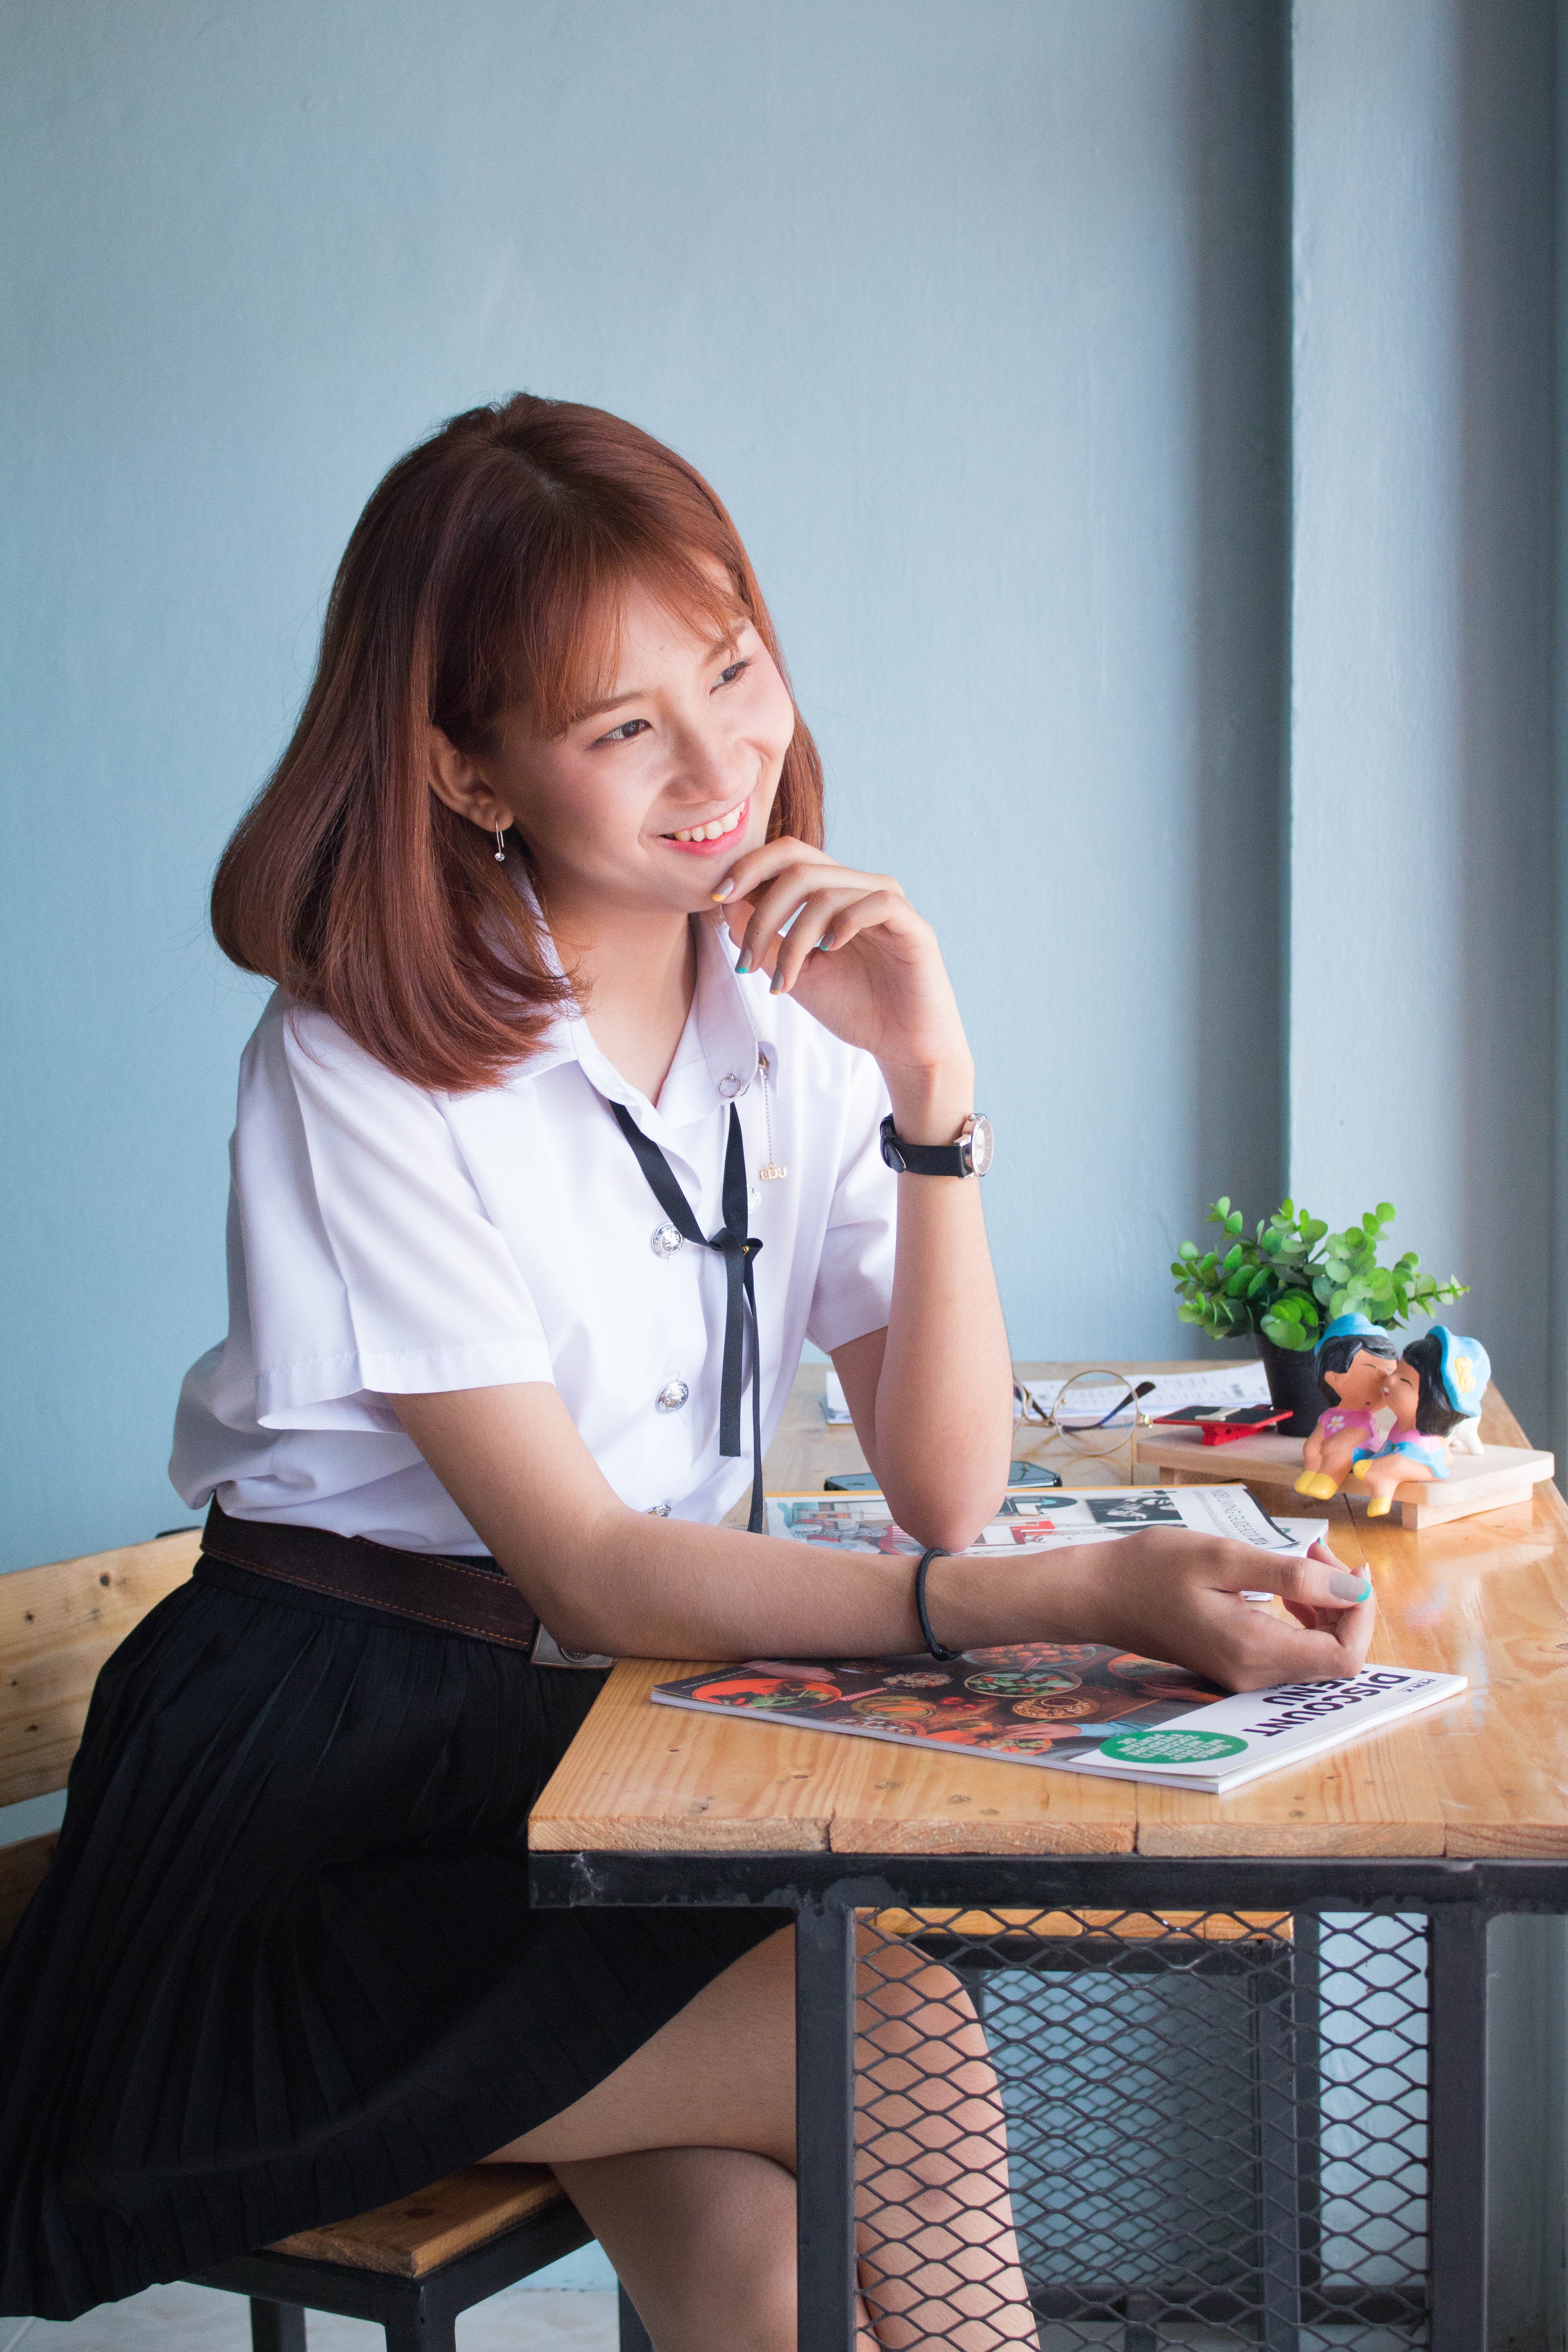
writing, person, cafe, girl, woman, sitting, smile, sit, eating, students, happiness, beautiful, short hair, human positions, human action